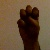
The image shows a hand gesture representing the letter 'E' in Indian Sign Language.